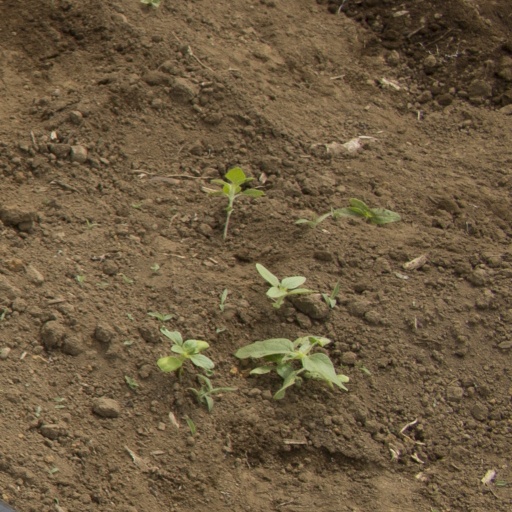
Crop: Jerusalem artichoke